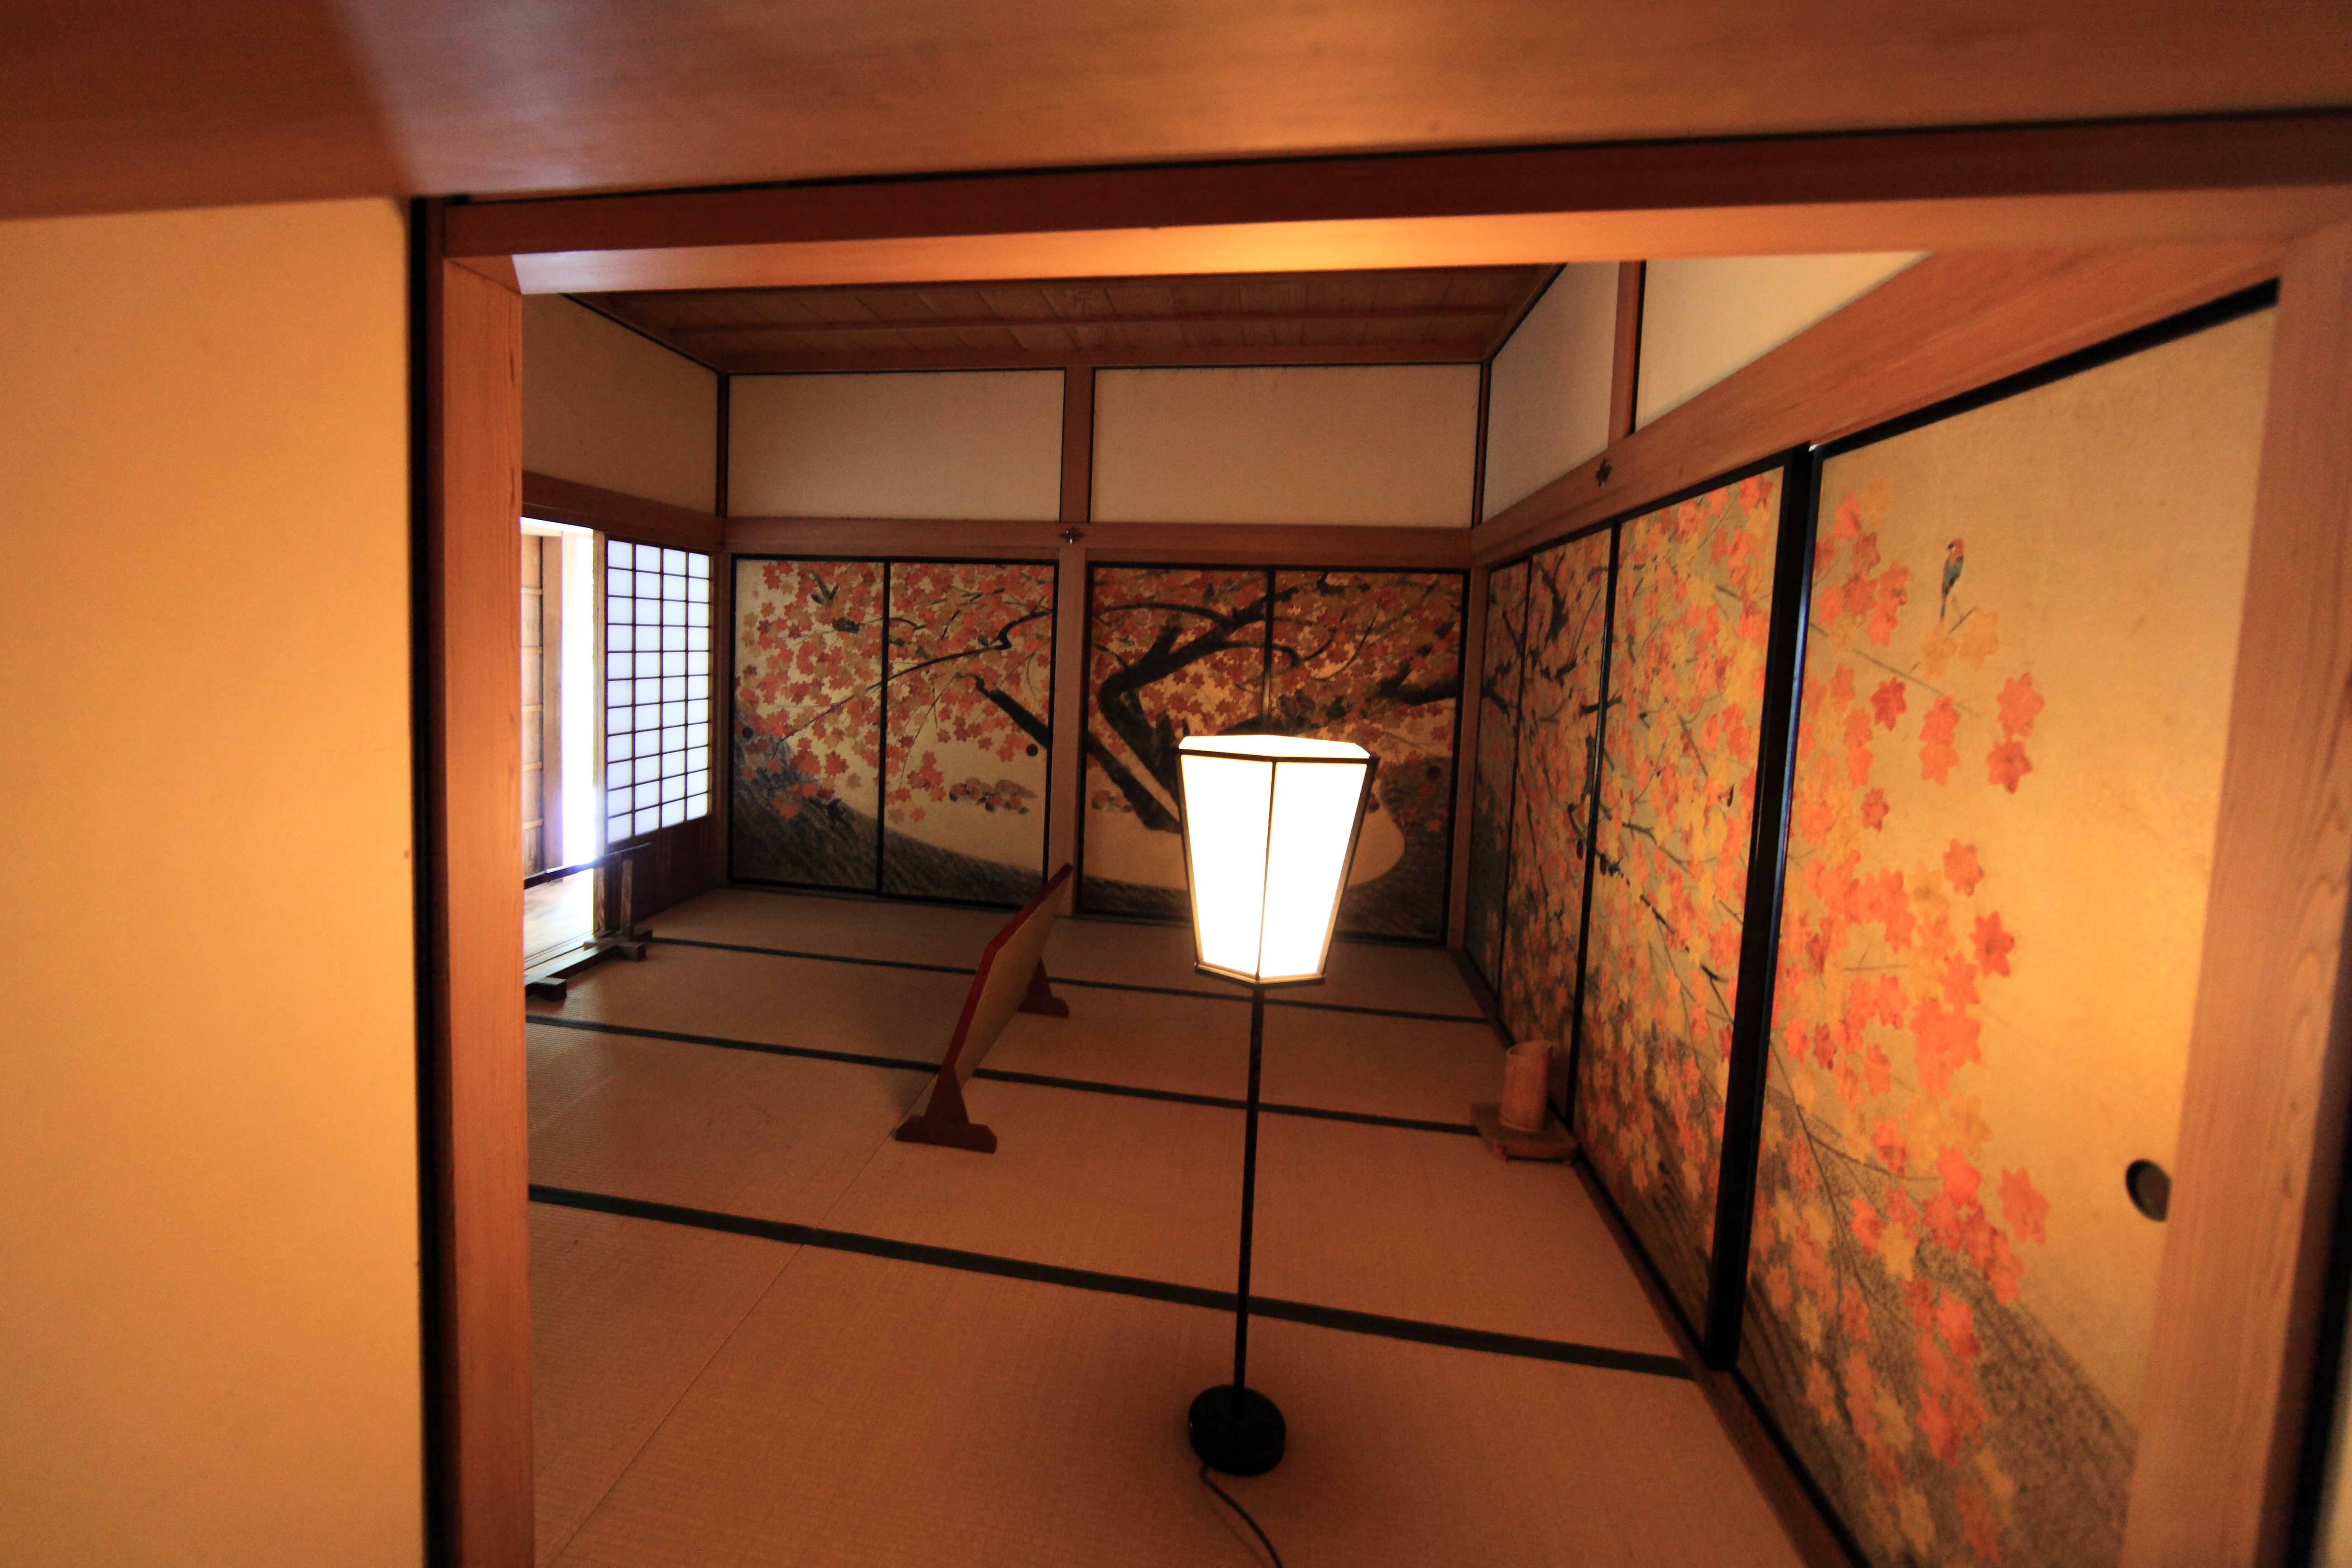
architecture, house, floor, interior, old, home, wall, high, ancient, residence, property, living room, room, lighting, apartment, interior design, design, japanese, 5d, style, hires, markii, traditional, hi, res, resolution, kairakuen, ibarakiken, mitoshi